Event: Nepal Earthquake
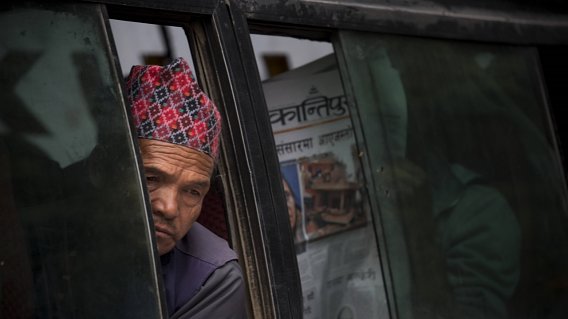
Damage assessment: no_damage